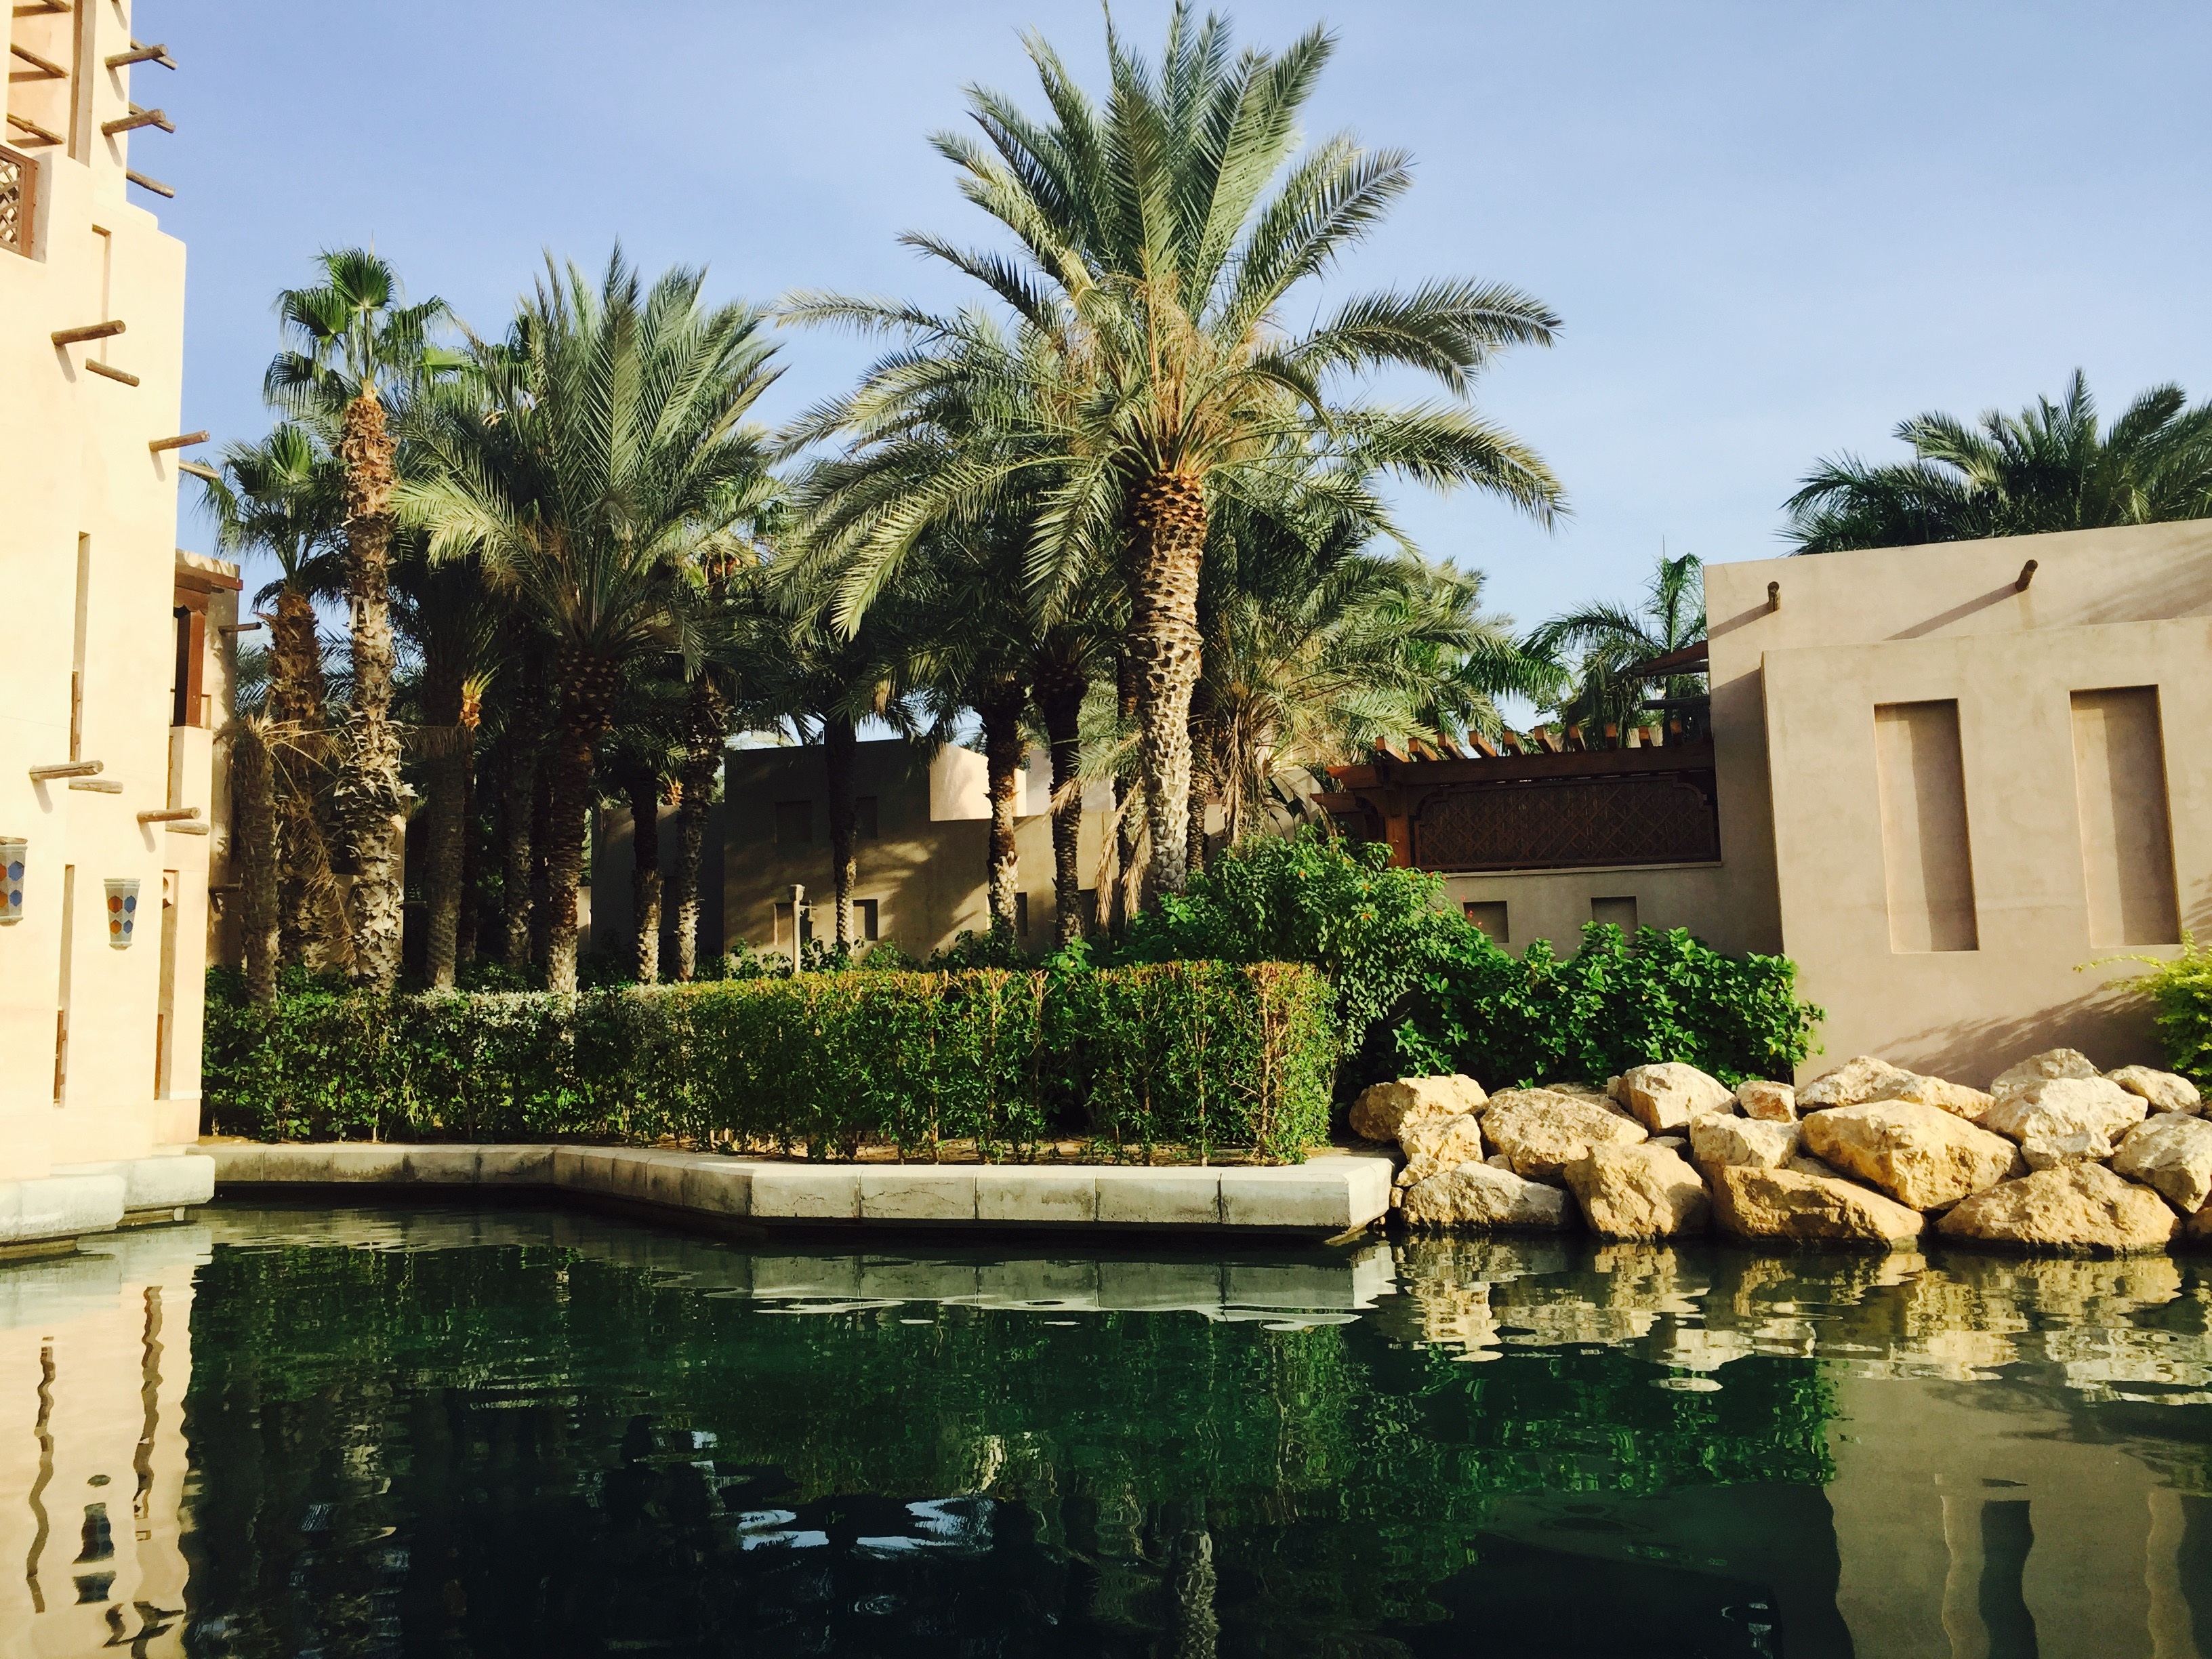
water, villa, palace, city, home, vacation, travel, village, dubai, property, resort, estate, arab, arecales